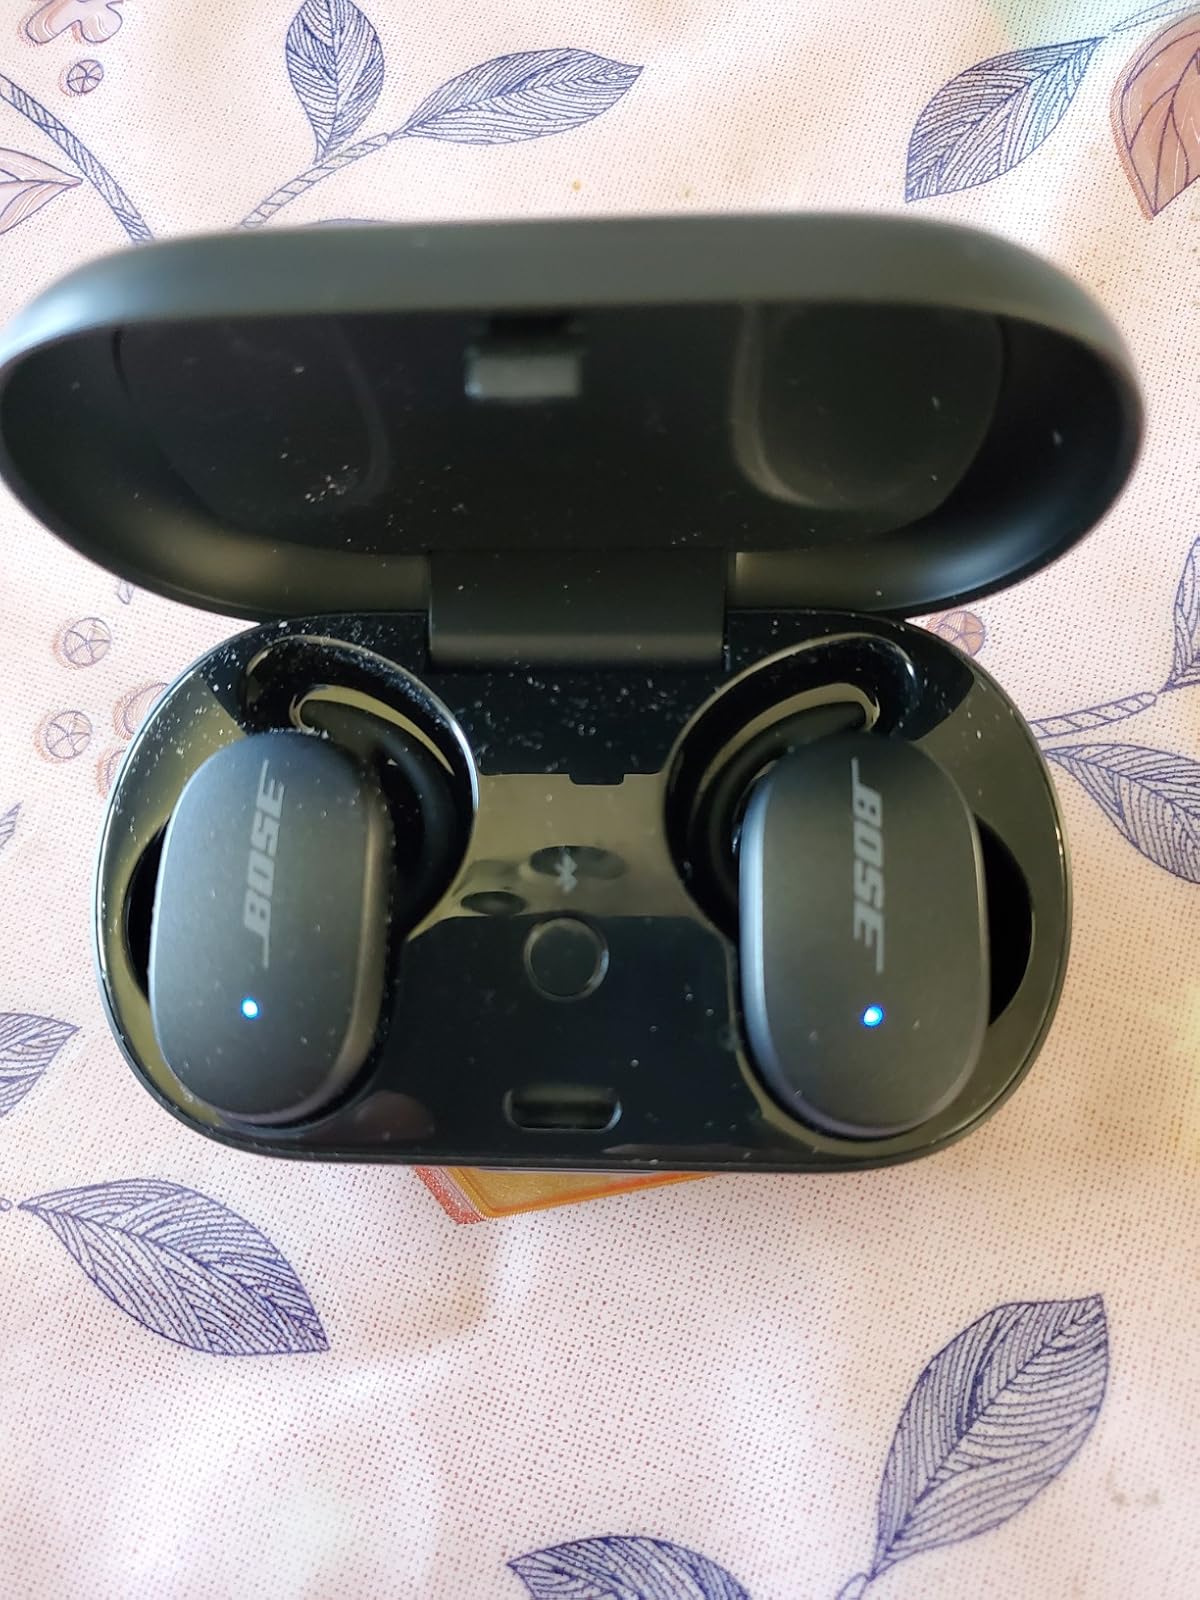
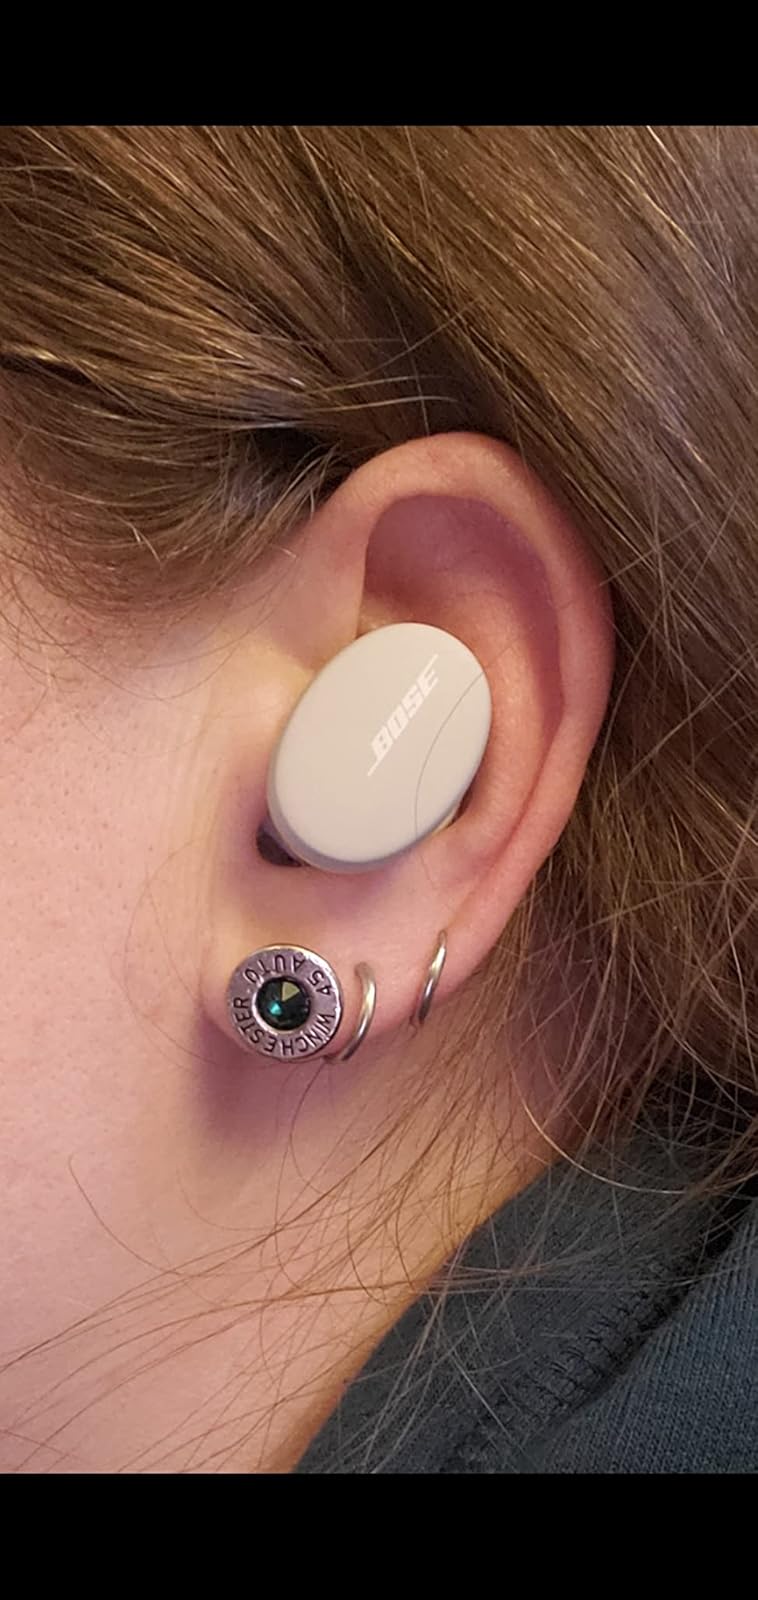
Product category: earbuds
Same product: no